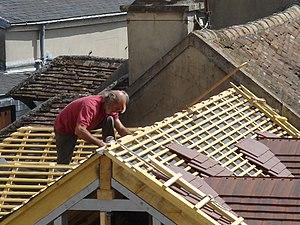
Couvreur travaillant à la construction d'une maison neuve à Paris, en France.